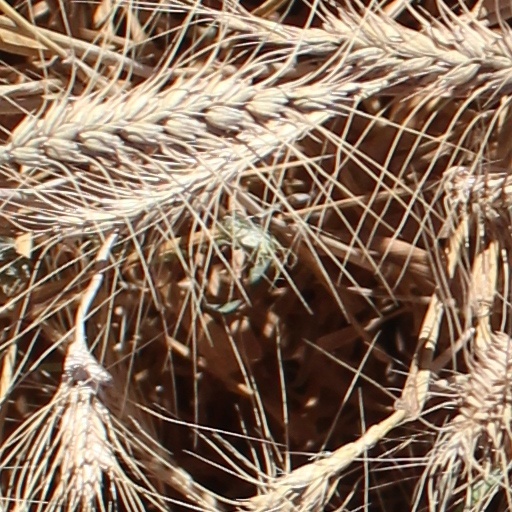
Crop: wheat